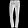
Label: Trouser